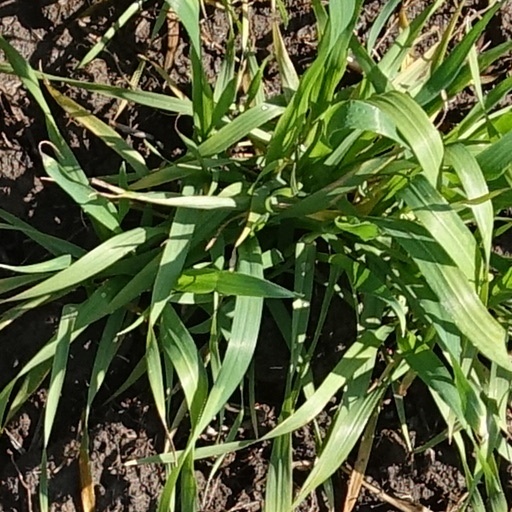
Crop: wheat